Howard Thurston

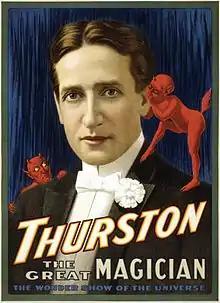
1914 promotional poster

Howard Thurston (July 20, 1869 – April 13, 1936) was a stage magician from Columbus, Ohio, United States. As a child, he ran away to join the circus, where his future partner Harry Kellar also performed. Thurston was deeply impressed after he attended magician Alexander Herrmann's magic show and was determined to equal his work. Alexander Herrmann was a French magician and was known as "Herrmann the Great". Thurston eventually became the most famous magician of his time. Thurston's traveling magic show was the biggest one of all; it was so large that it needed eight train cars to transport his road show.